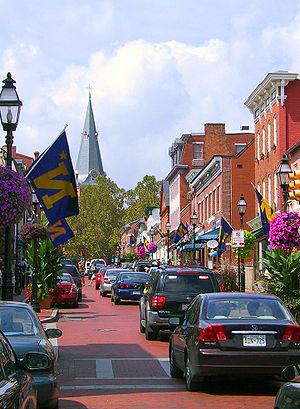
Le Maryland /ma.ʁi.lɑ̃d/ est un État du Nord-Est des États-Unis. Sa capitale est Annapolis, et sa plus grande ville est Baltimore. Avec une superficie de 32 160 km² uniquement et une population de 5 773 552 habitants, il est l'un des plus petits États du pays mais aussi l'un des plus densément peuplés.